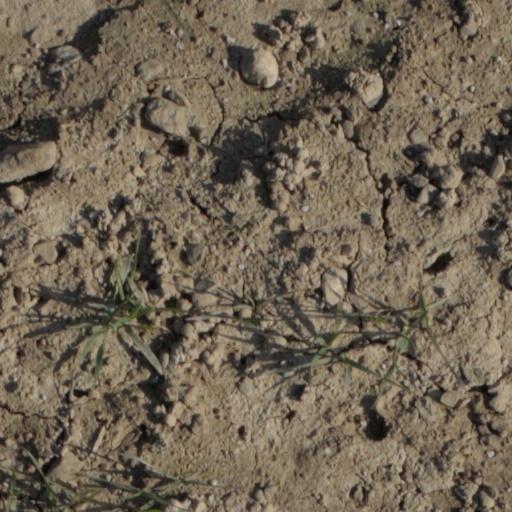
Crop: wheat